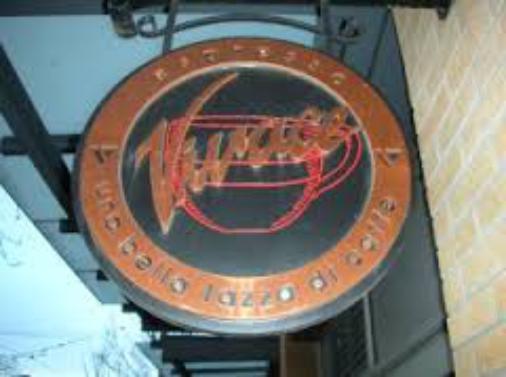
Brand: Espresso Vivace
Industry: Food